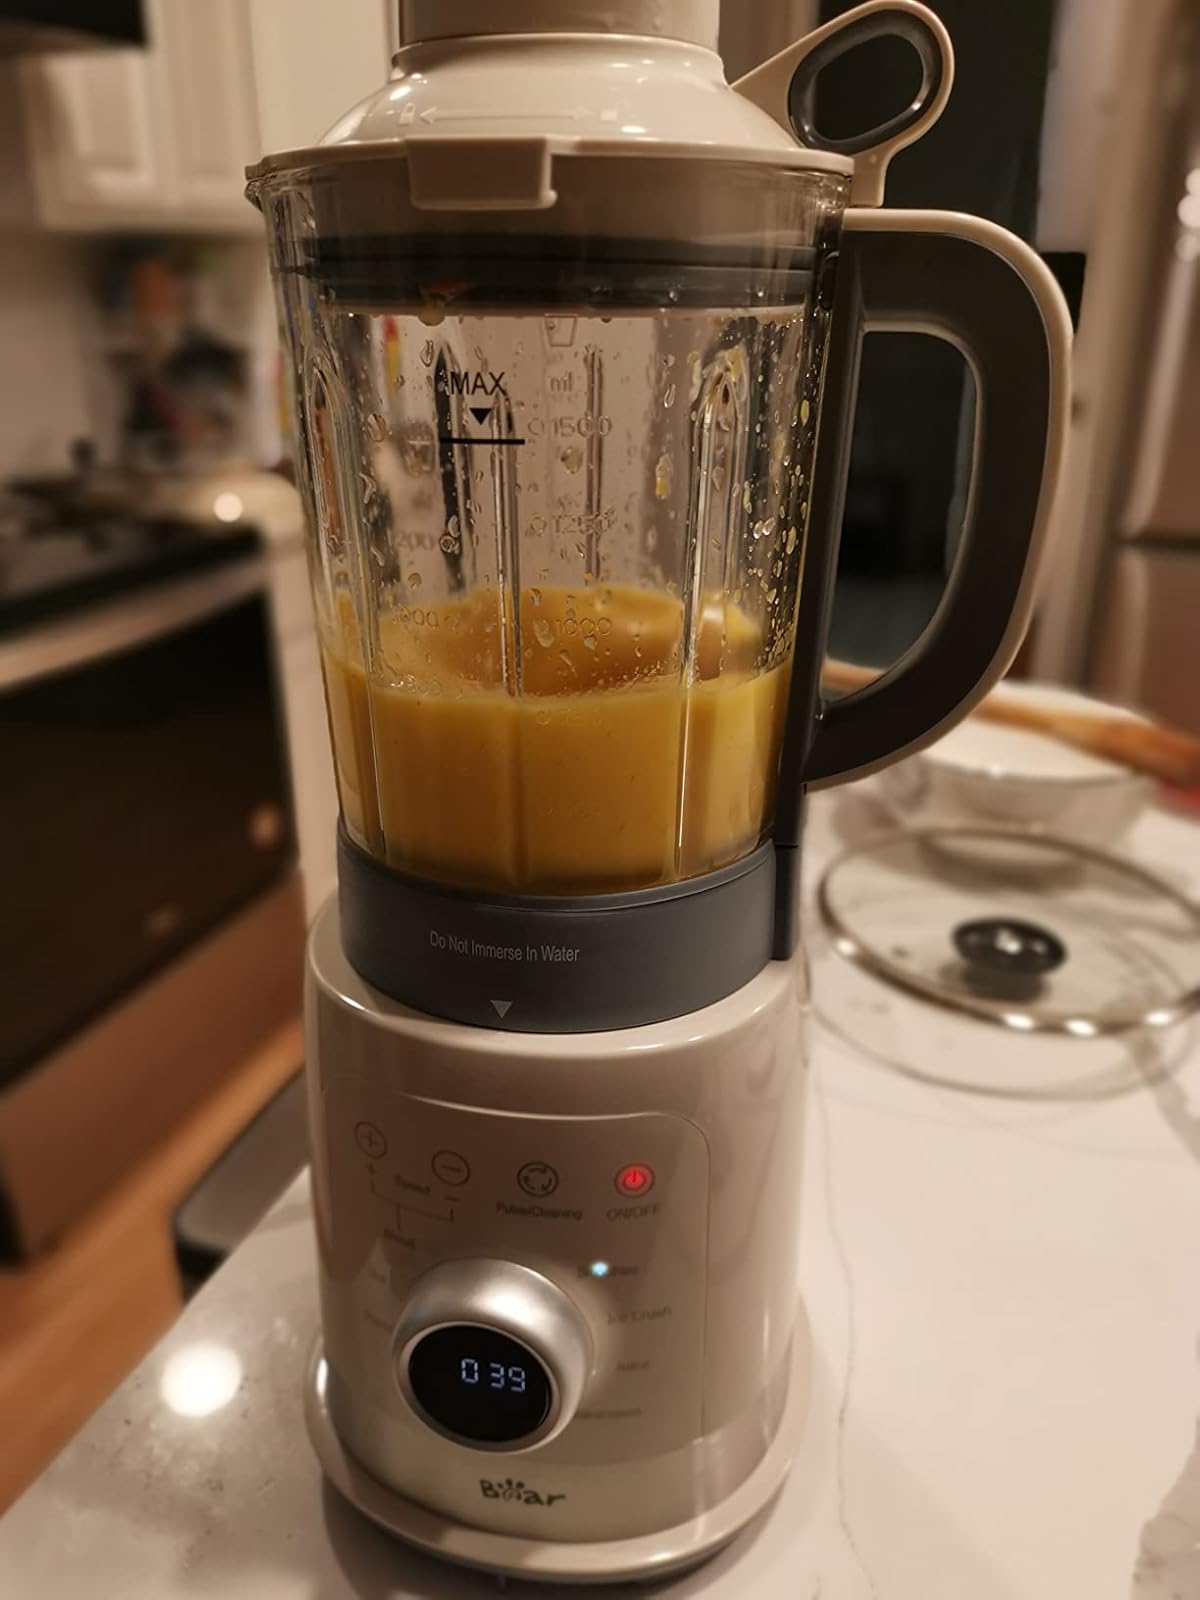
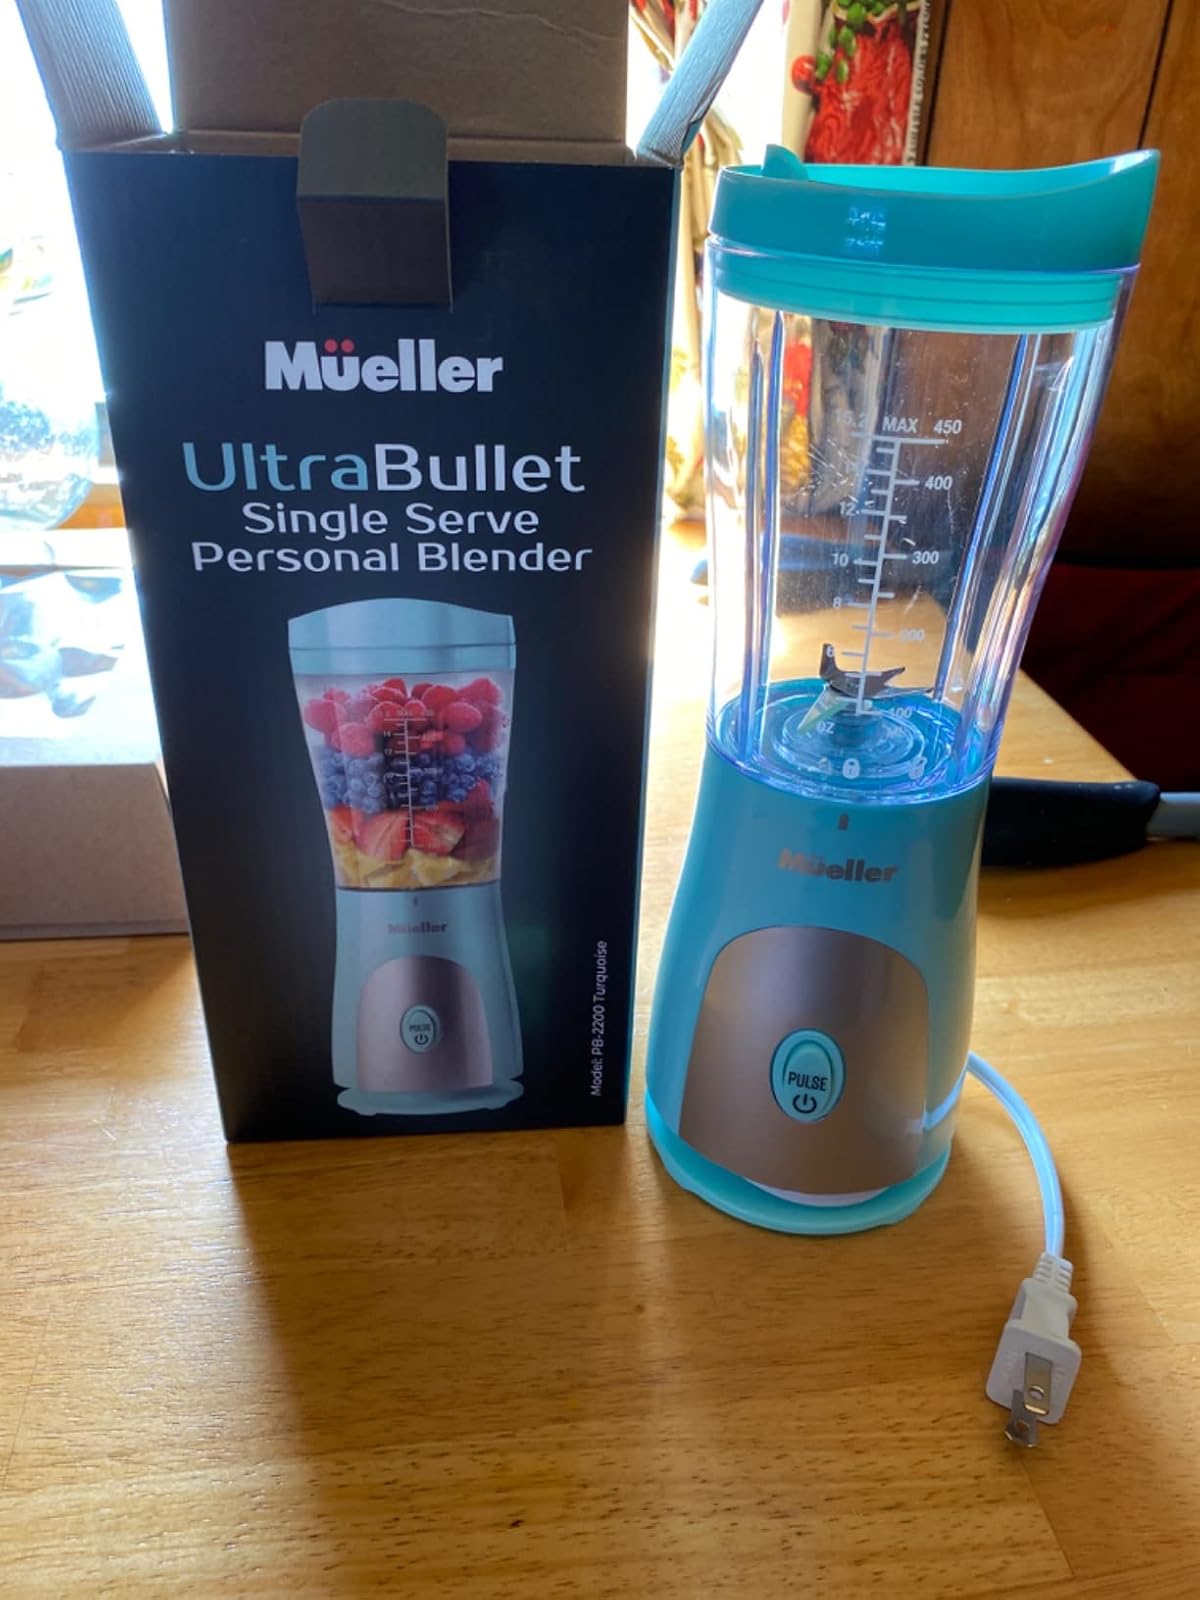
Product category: items_blender
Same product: no